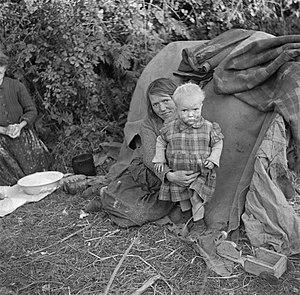
Le Cheval venu de la mer est un film britannico-irlandais d'aventure fantastique, réalisé par Mike Newell, tourné et sorti en 1992. Écrit par Jim Sheridan d'après une histoire de Michael Pearce, il met en scène les nomades appelés travellers et la mythologie irlandaise. L'histoire est celle de deux jeunes frères nourris de contes et légendes et passionnés par les westerns américains, qui traversent l'île d'Irlande d'est en ouest sur un cheval blanc, poursuivis par la police. Leur père, hanté par le souvenir de sa femme disparue, tente de les retrouver et de regagner sa dignité perdue.